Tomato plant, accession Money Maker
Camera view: bottom (45 deg); turntable rotation: 270 degrees
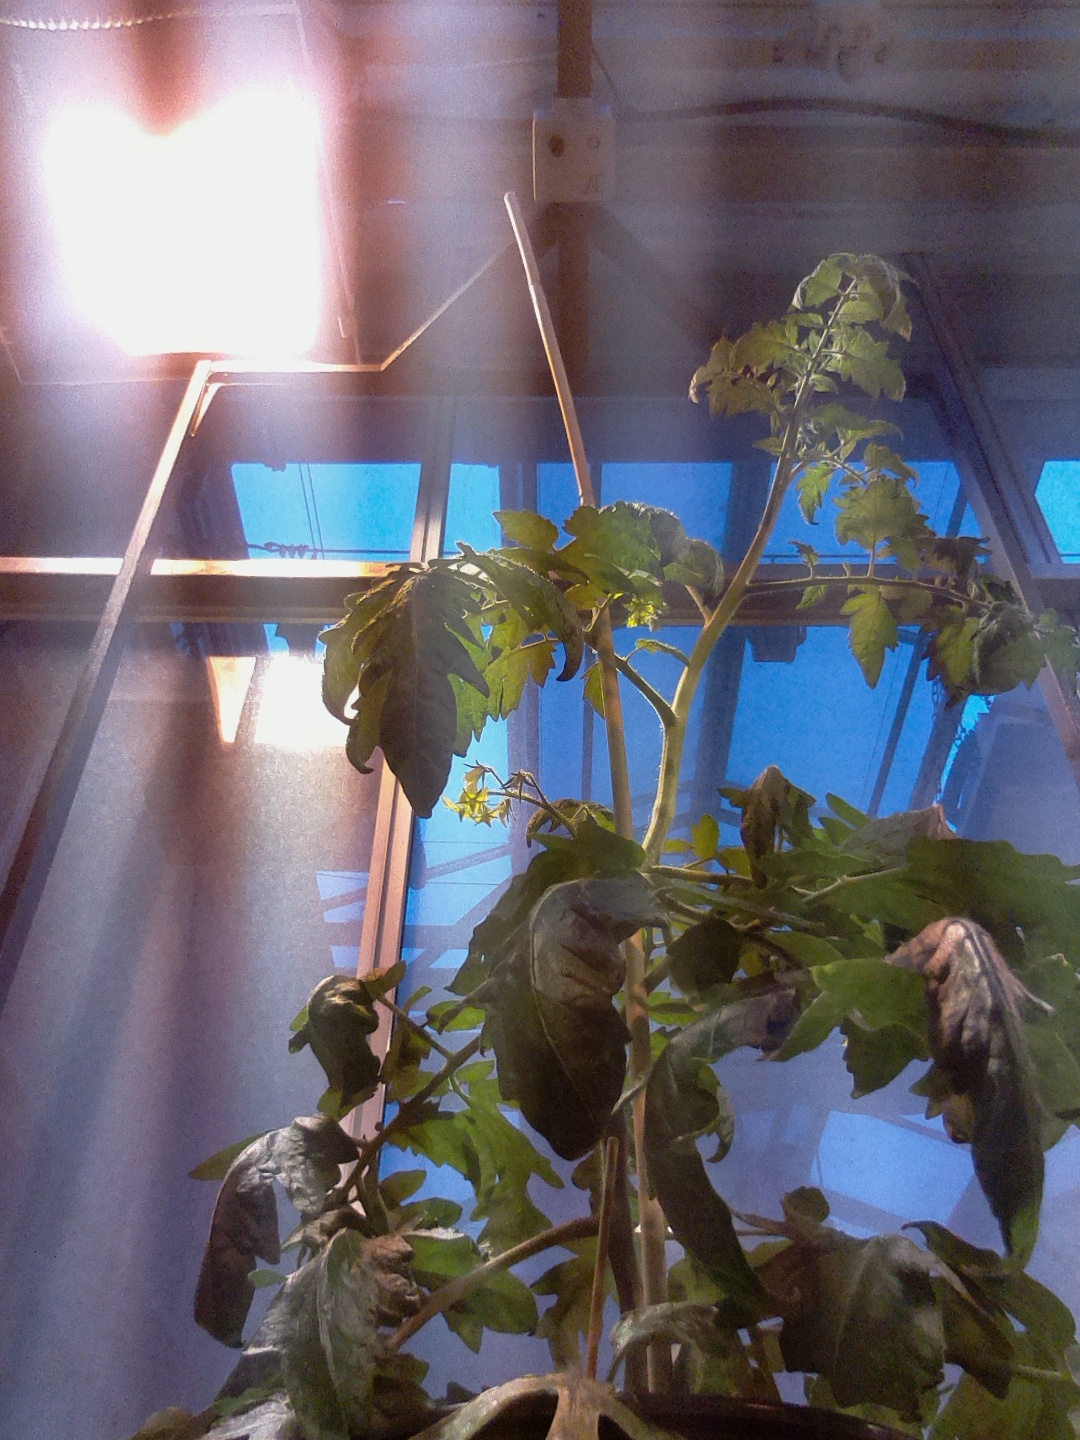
BBCH growth stage 68: Full flowering, 80%-90% of flowers open, more petals falling